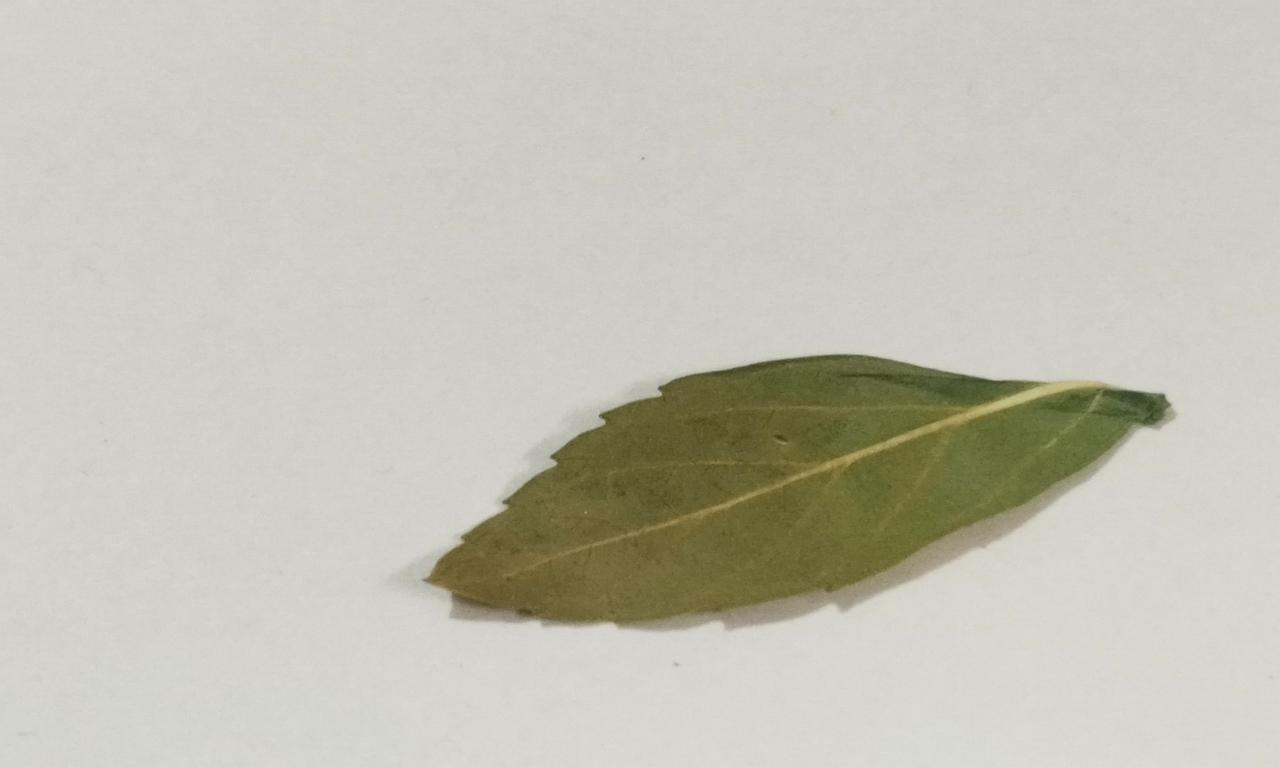
Label: Dried